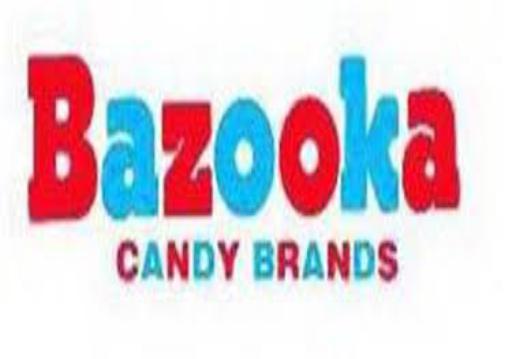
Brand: Bazooka
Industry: Food